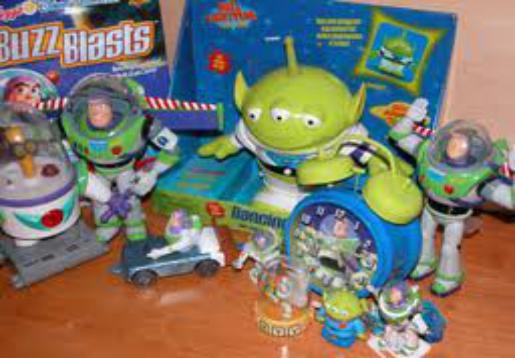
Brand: Buzz Blasts
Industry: Food